Friends and Lovers (TV series)

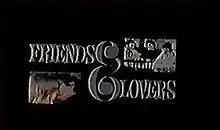
Title card with text "Friends & Lovers." A card with the text "Paul Sand in" immediately preceded it in the opening credits.

Friends and Lovers (also known as Paul Sand in Friends and Lovers) is an American sitcom starring Paul Sand, which centers on a musician in Boston, Massachusetts, and his relationships. It was Sand's only starring role in a television series. The show aired from September 14, 1974, to January 4, 1975.